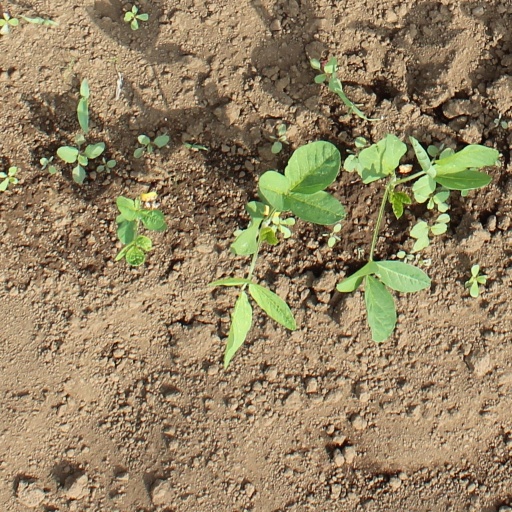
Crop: soybean